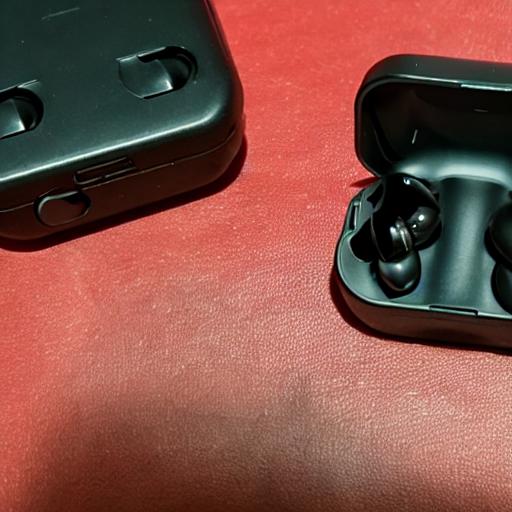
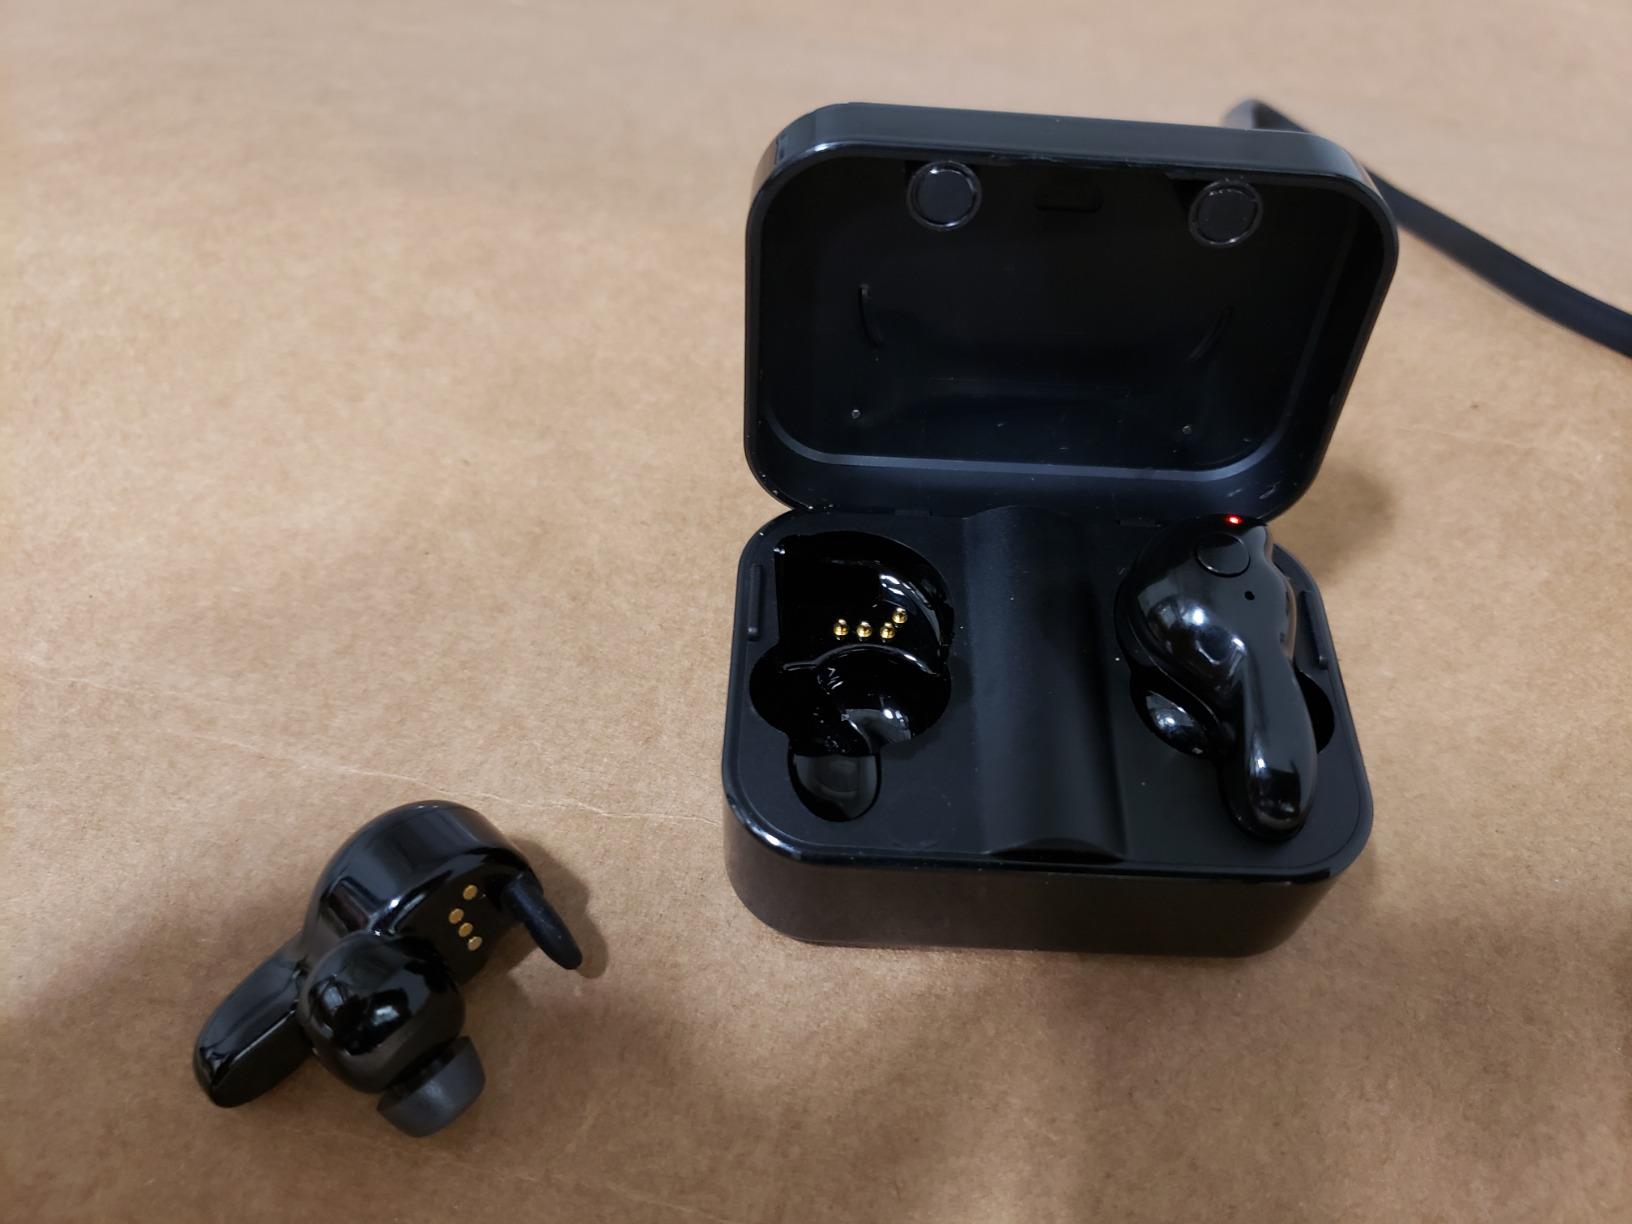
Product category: earbuds
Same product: no